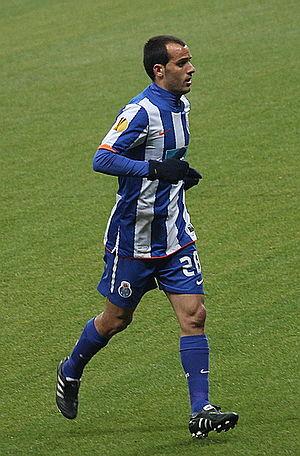
Rúben Micael est un footballeur portugais né le 19 août 1986 à Camara de Lobos, Madère. Il joue actuellement au Nacional Madeira.